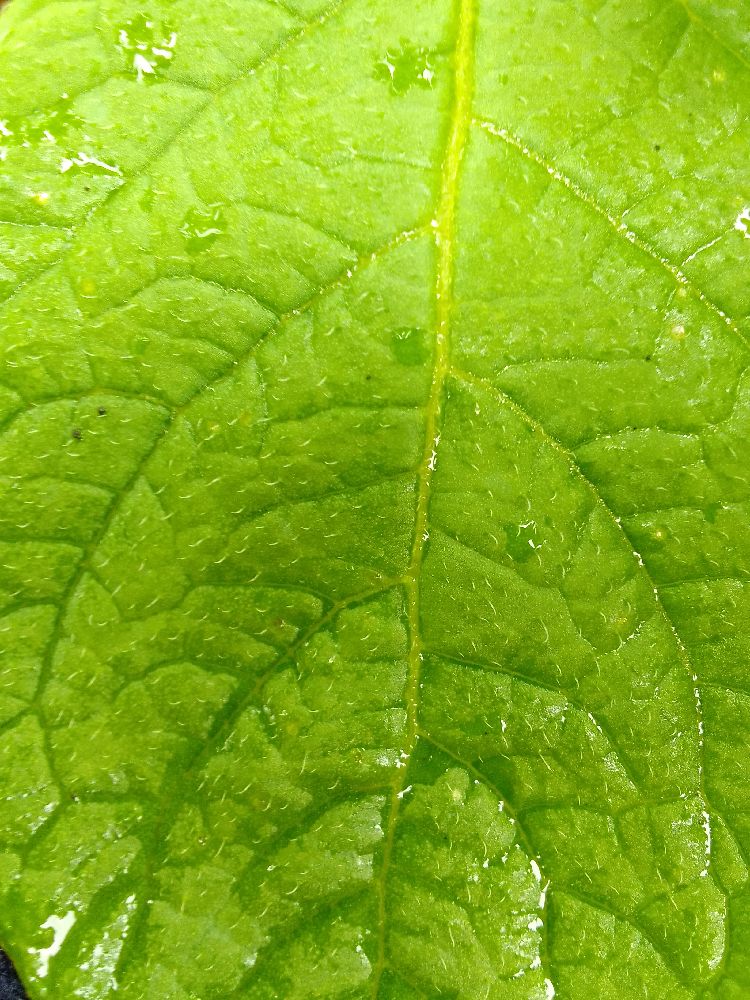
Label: Healthy